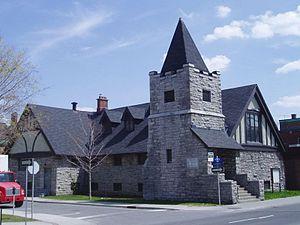
Vue de l'église Unie St marc d'Ottawa
L'église Unie St-Marc est une église historique d'Ottawa. Elle est la principale église protestante francophone de la région d'Ottawa-Gatineau.